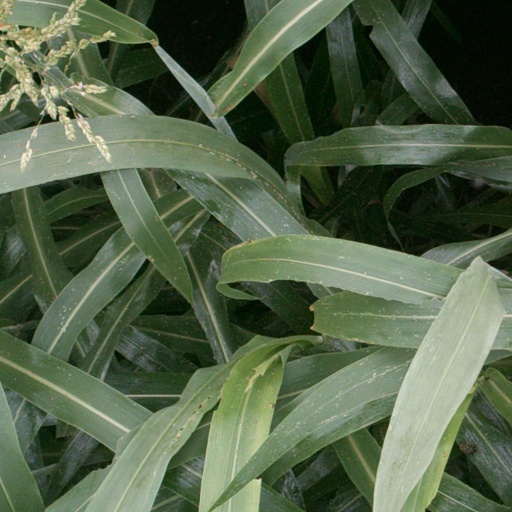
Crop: sorghum